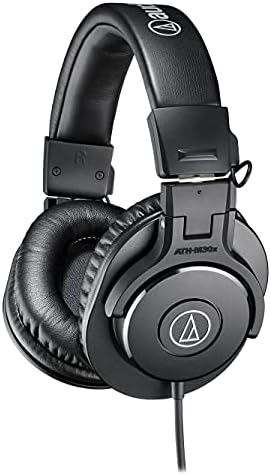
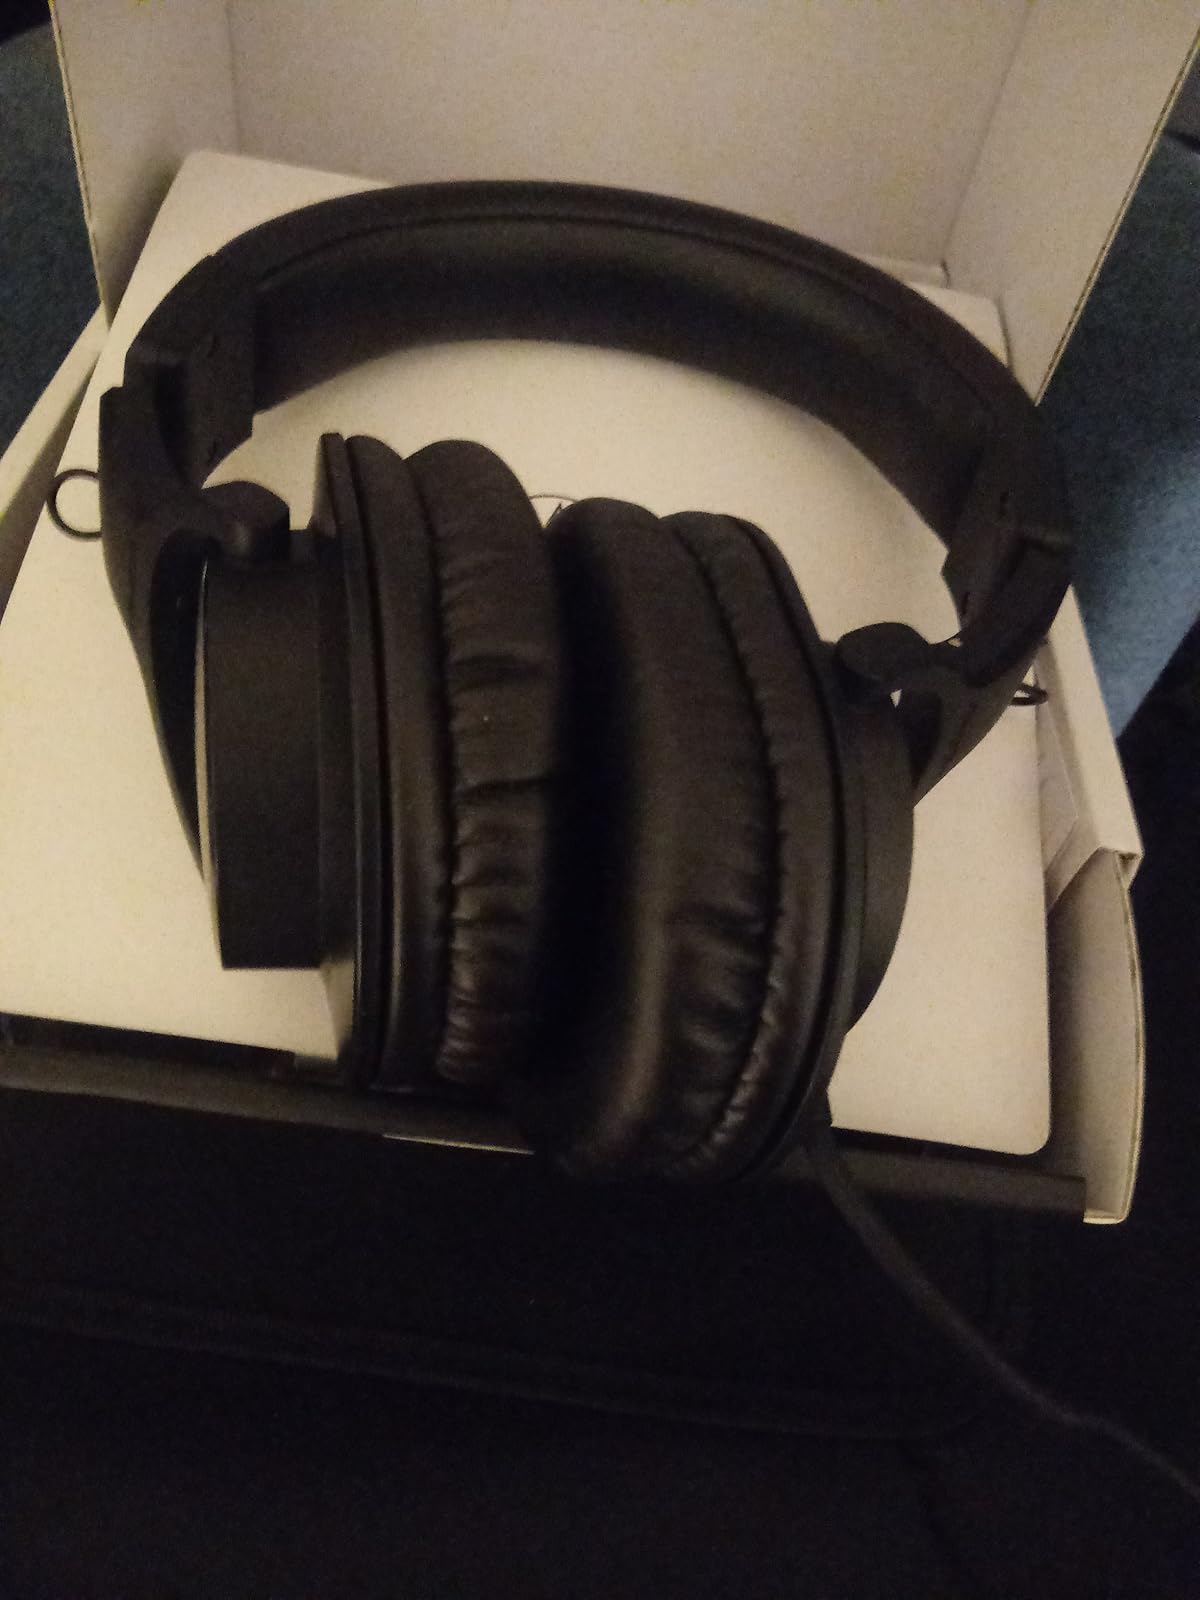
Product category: headphones
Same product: no